John Kirby (admiral)

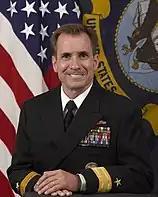

As a public affairs officer, Kirby served at sea aboard the aircraft carrier and on the staff of Commander, U.S. 2nd Fleet, embarked aboard the command-and-control ship .